Doug Jones (baseball)

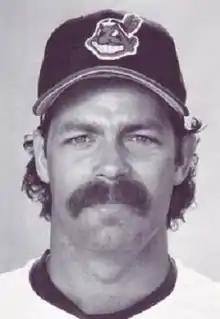
Jones with the Cleveland Indians in 1987

Douglas Reid Jones (June 24, 1957 – November 22, 2021) was an American professional baseball player. During a 16-year career in Major League Baseball as a relief pitcher, he played for the Milwaukee Brewers (1982, 1996–1998), Cleveland Indians (1986–1991, 1998), Houston Astros (1992–1993), Philadelphia Phillies (1994), Baltimore Orioles (1995), Chicago Cubs (1996) and Oakland Athletics (1999–2000). Jones was a five-time MLB All-Star and a member of the 300 save club.